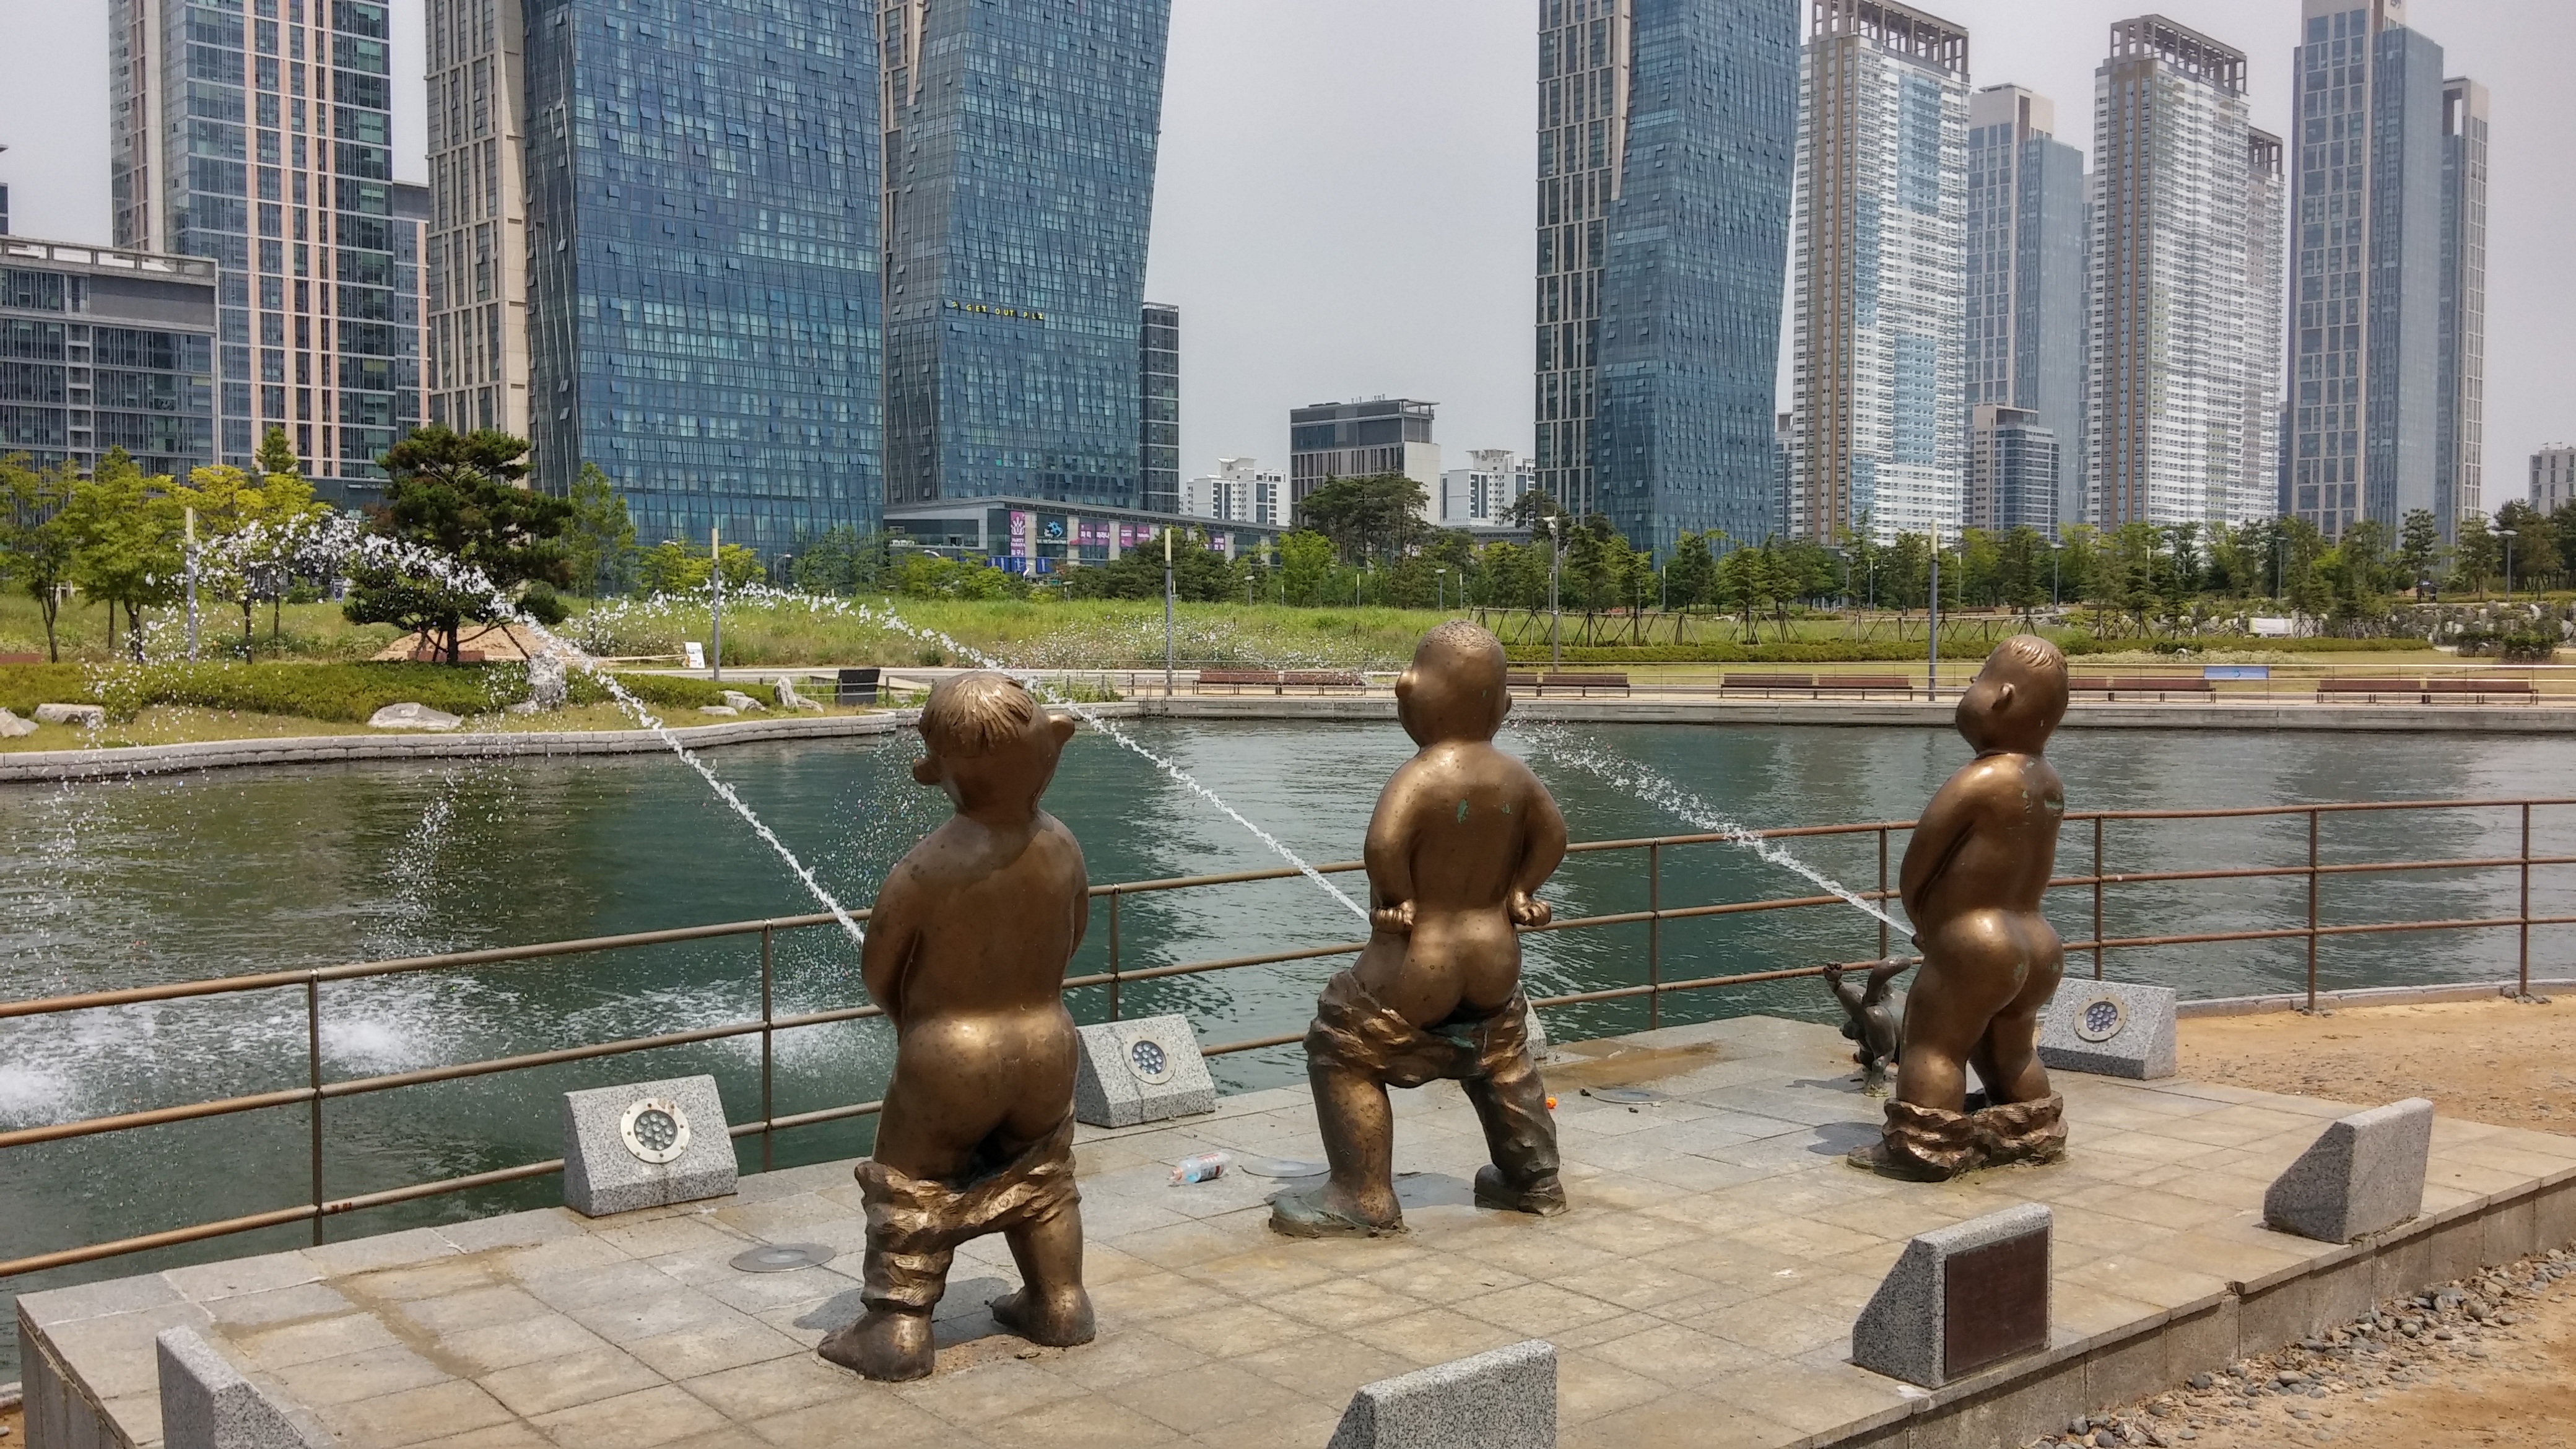
monument, statue, plaza, tourism, central park, fountain, water feature, songdo, incheon, boys spinning